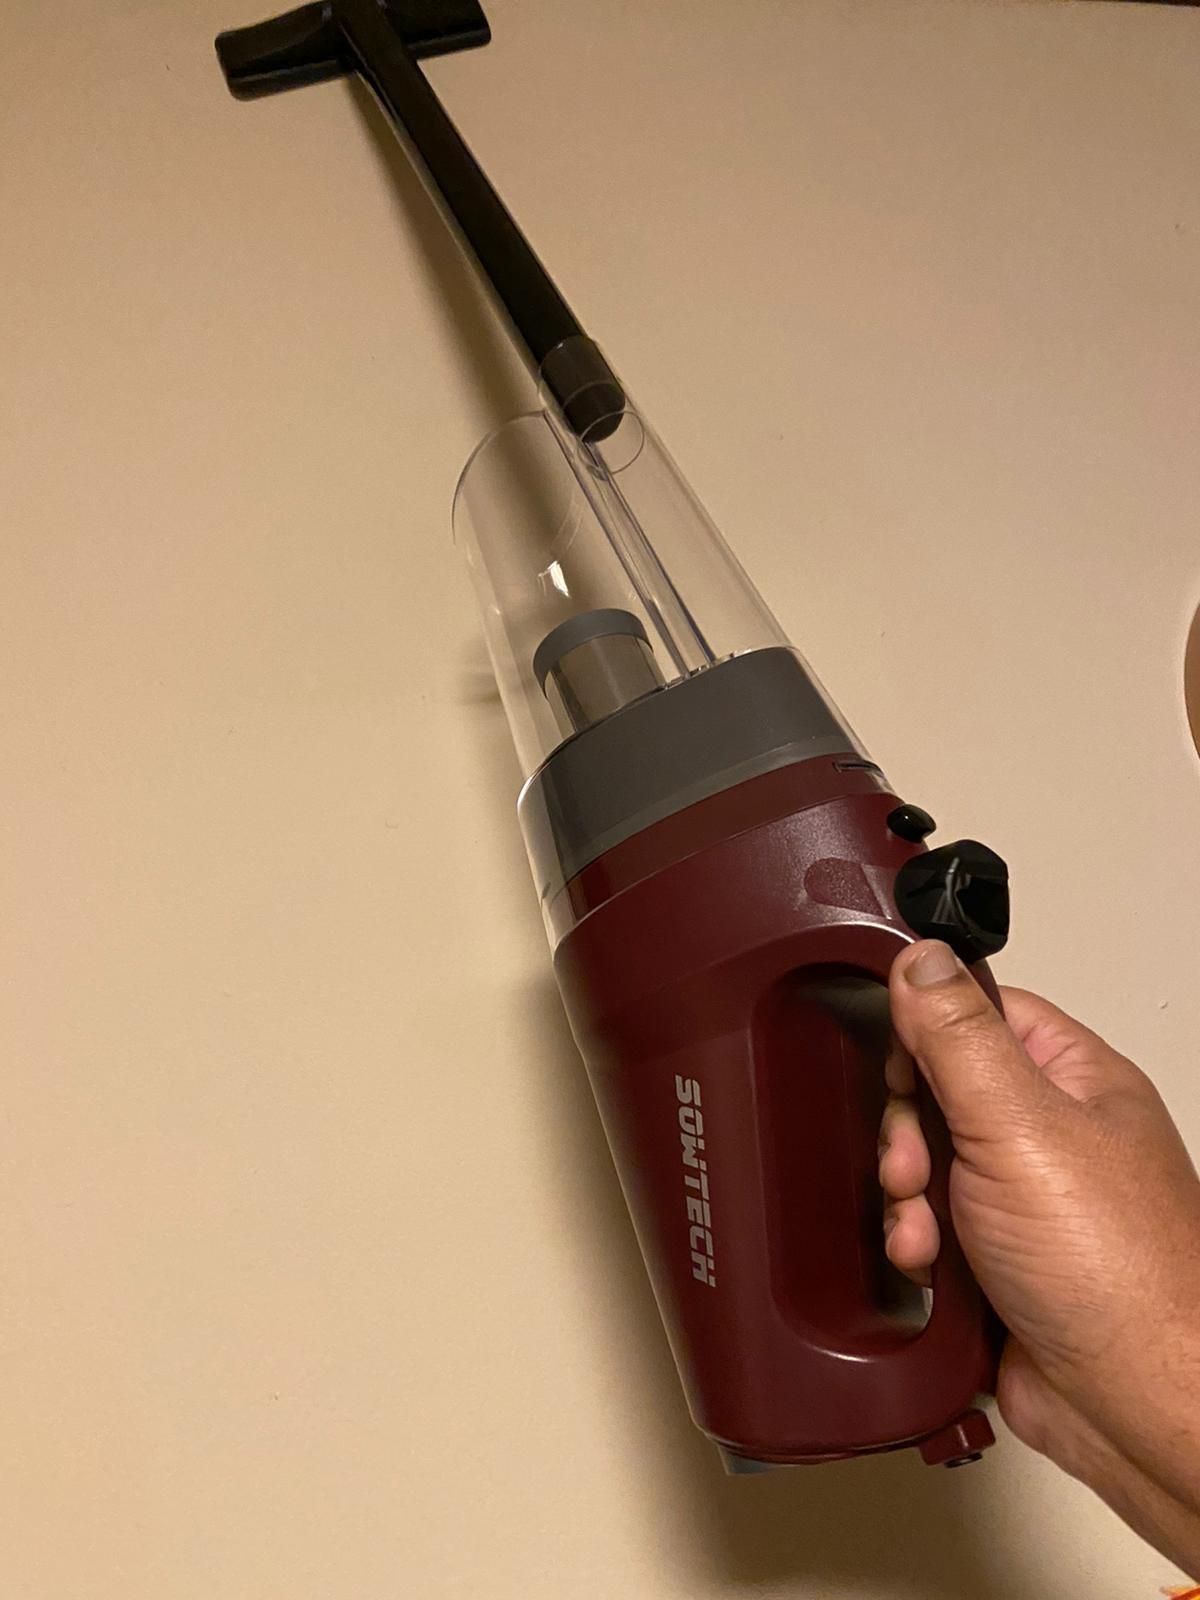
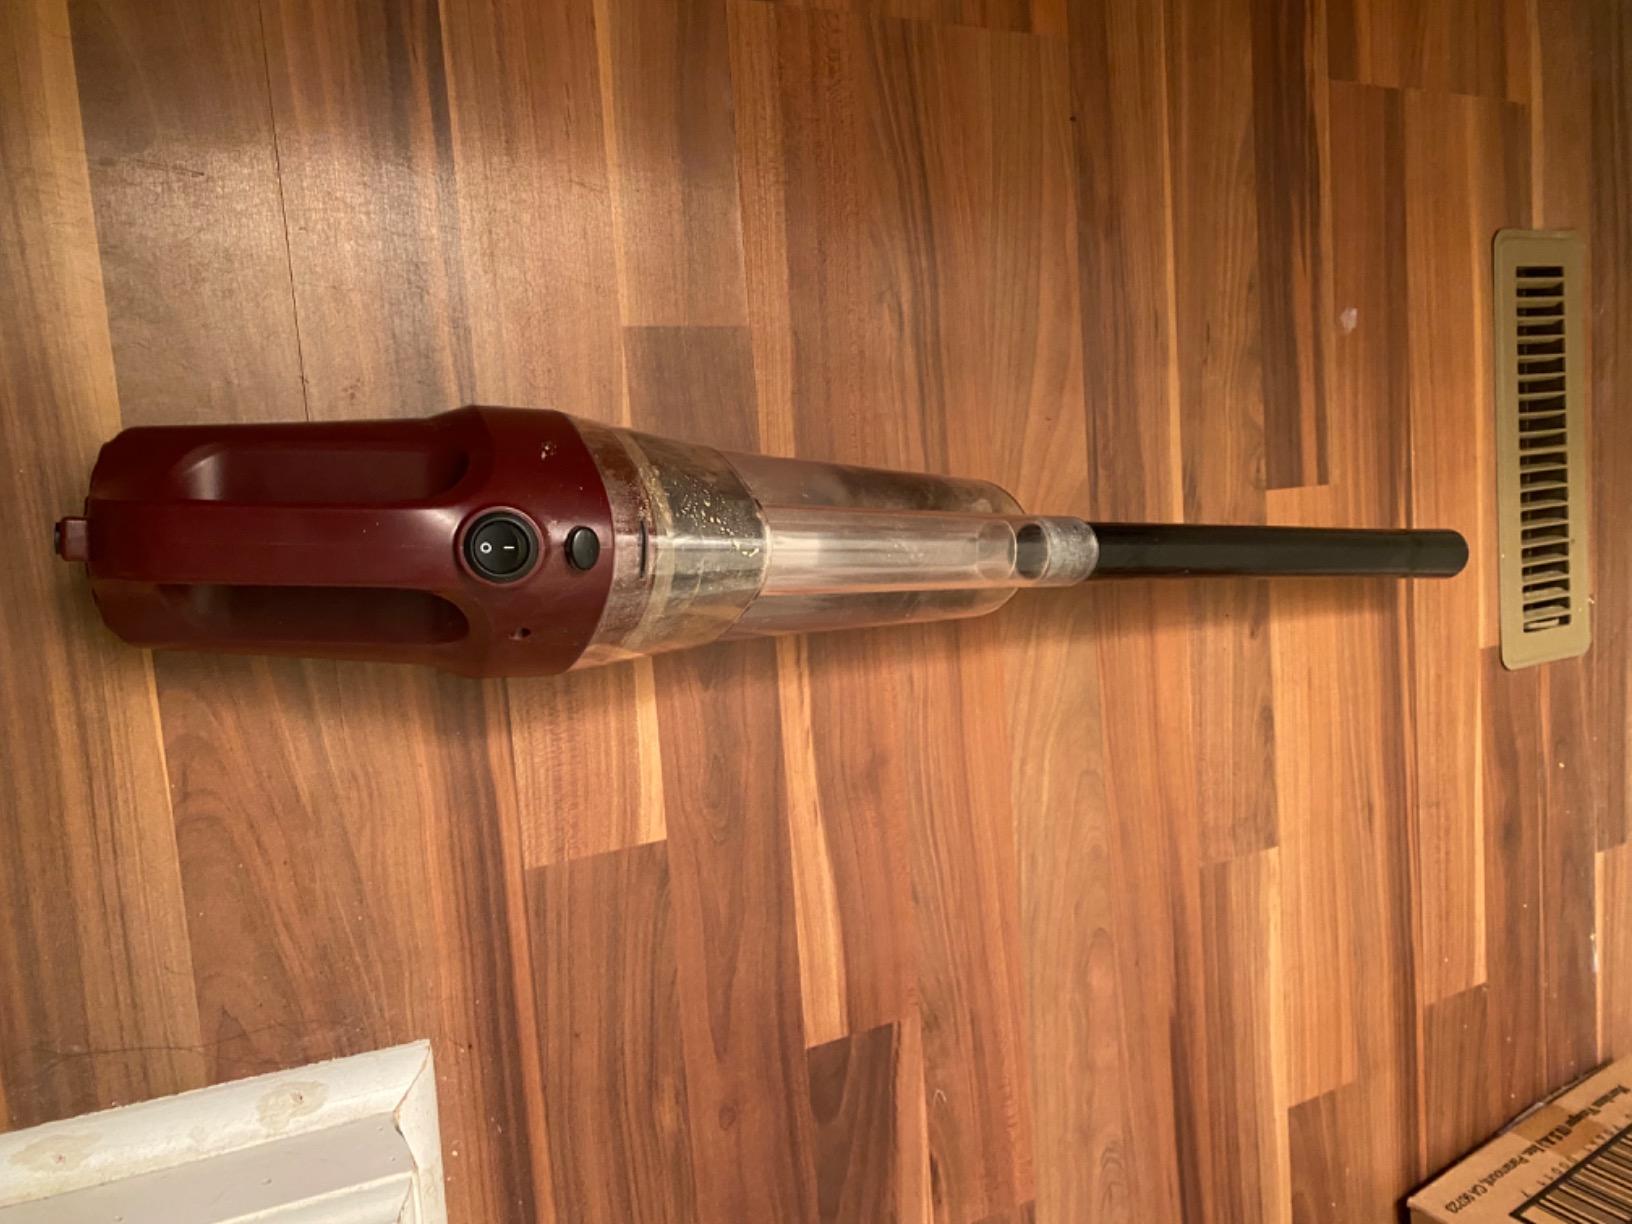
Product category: items_vacuum
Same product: yes